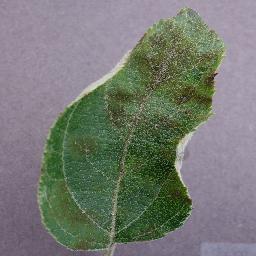
Label: Apple___Apple_scab